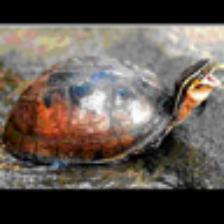
Label: NonHuman